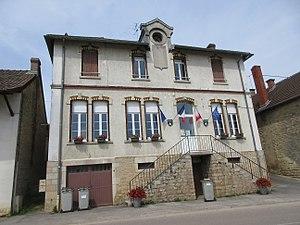
Mairie de Condamine, Jura.
Condamine est une commune française située dans le département du Jura en région Bourgogne-Franche-Comté.